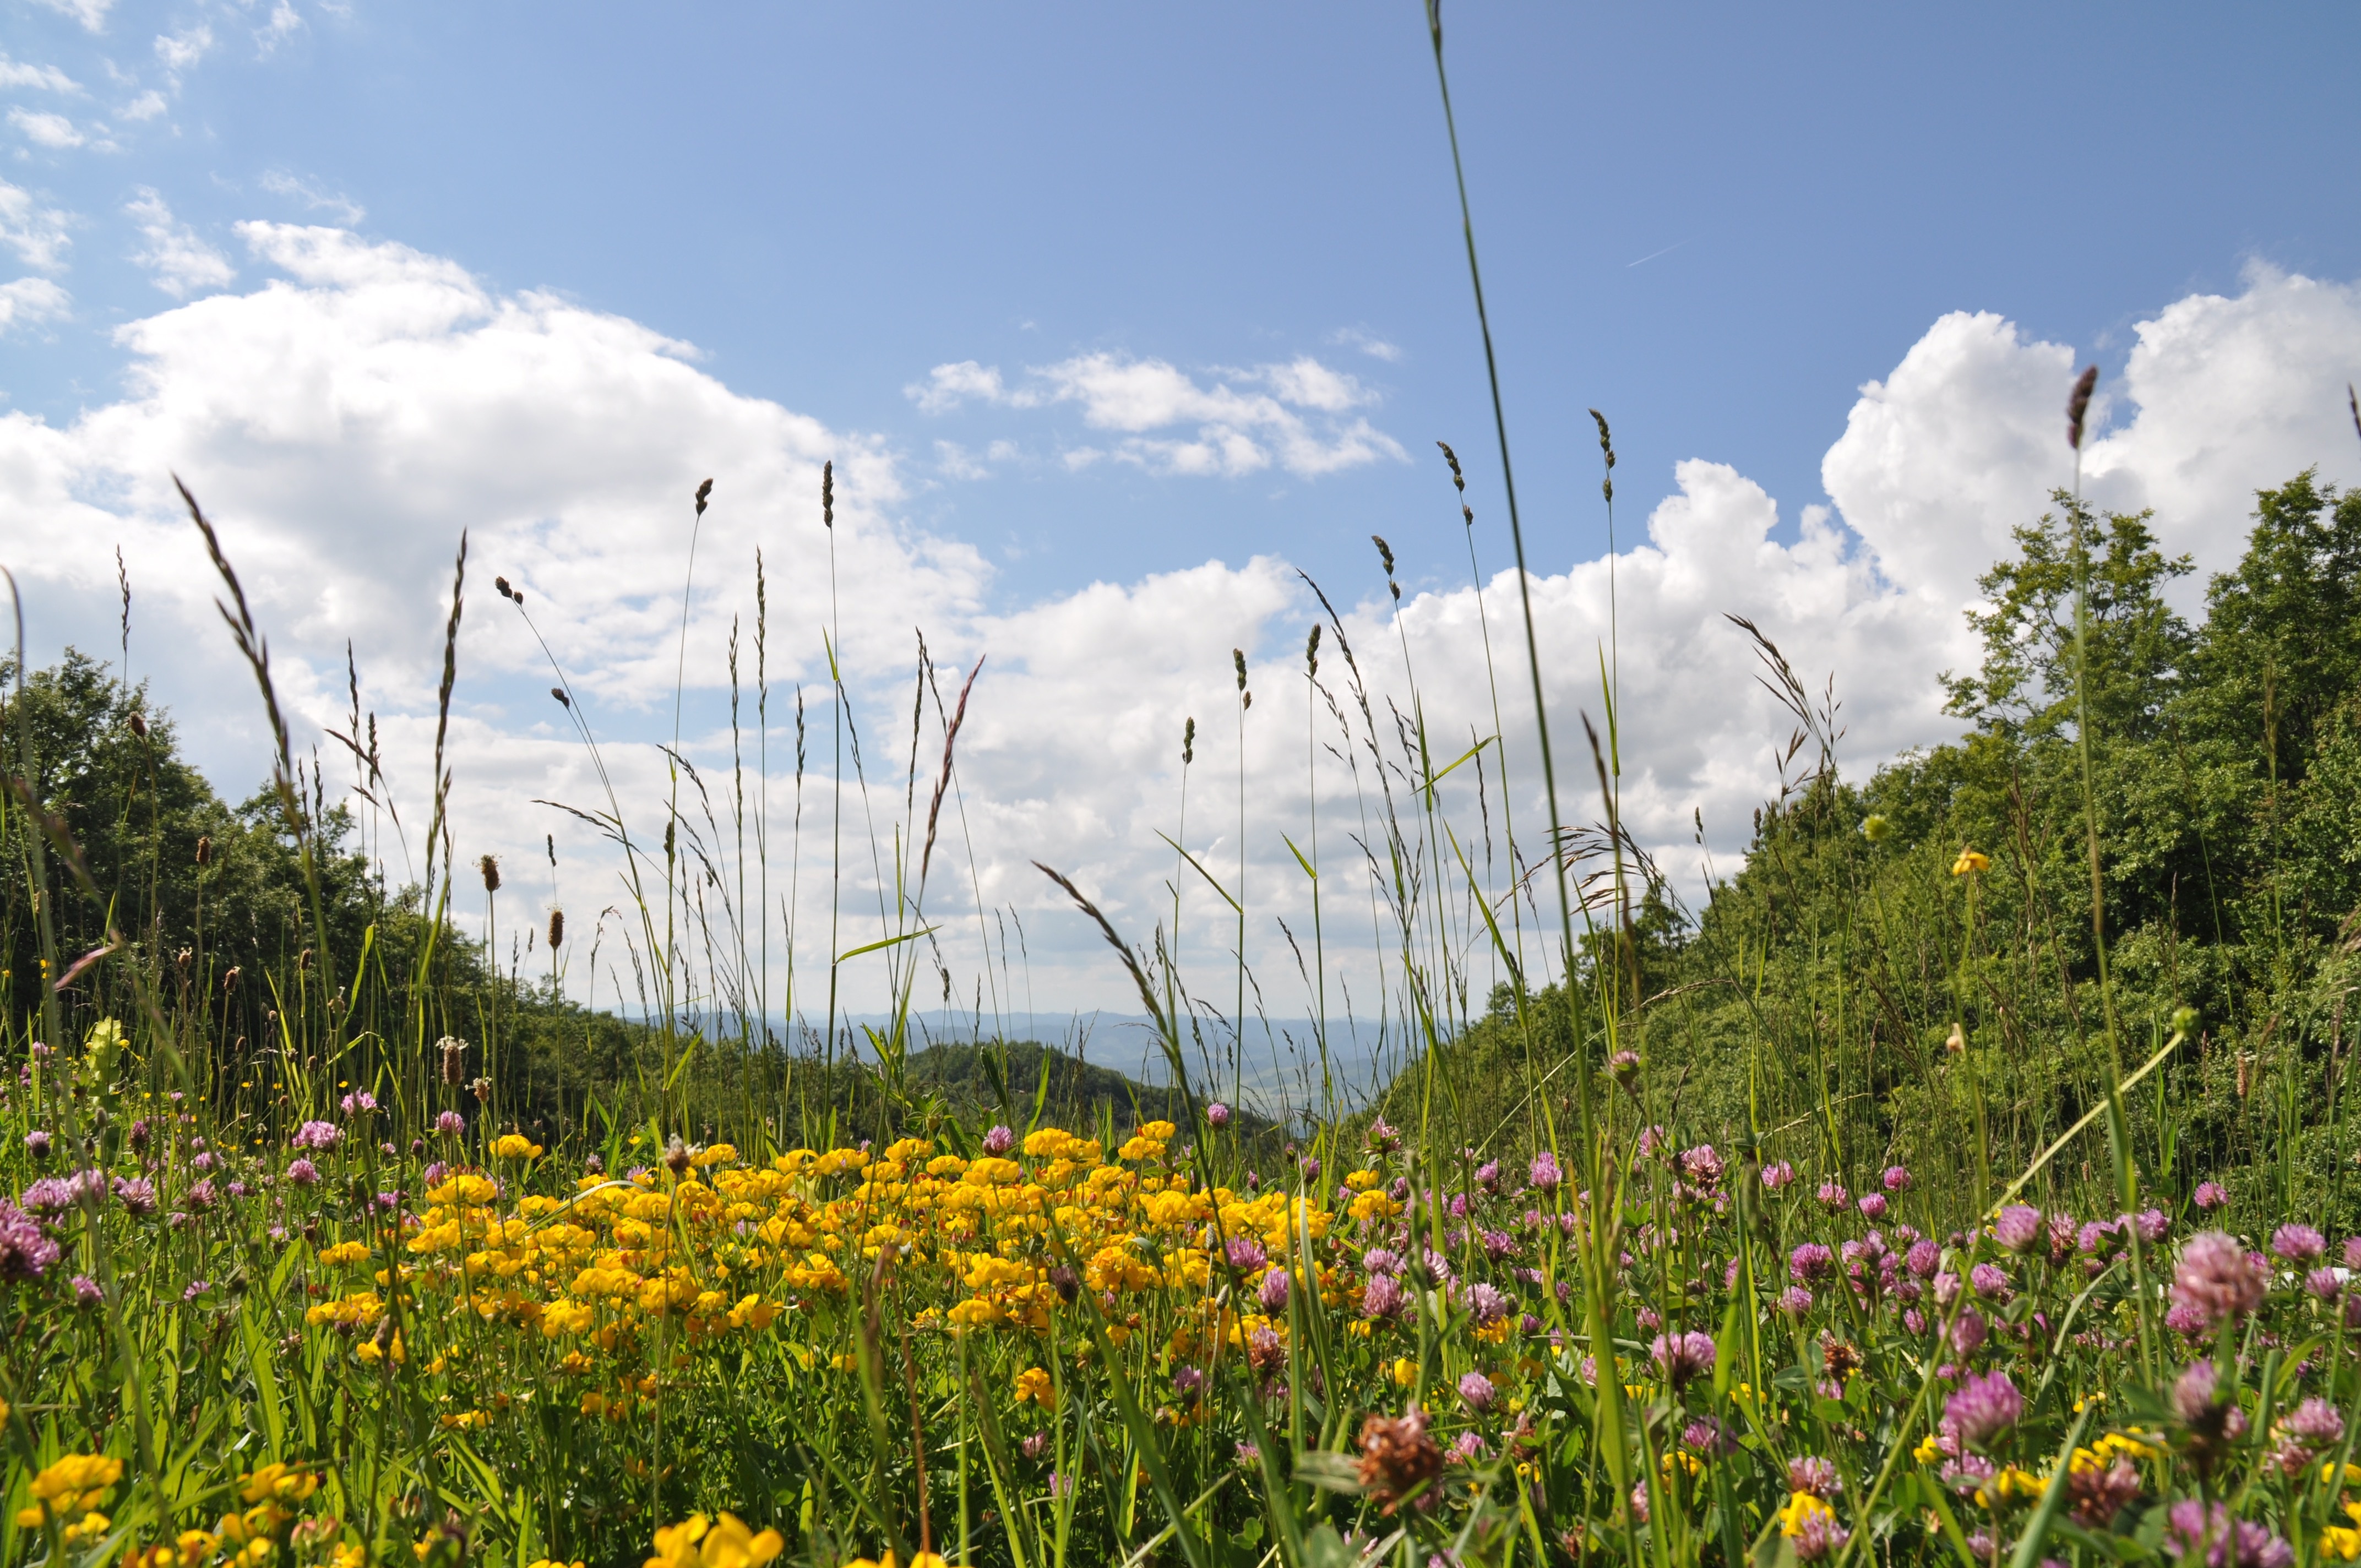
landscape, grass, plant, sky, field, meadow, prairie, flower, yellow, agriculture, flora, wildflower, flowers, grassland, rural area, flowering plant, valmarecchia, natural environment, grass family, land plant